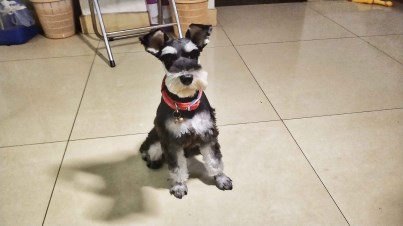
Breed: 2342-n000102-miniature_schnauzer